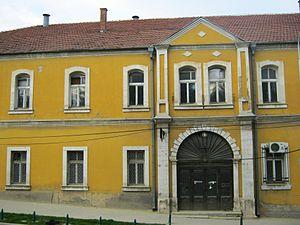
Le vieux bazar de Skopje est le plus grand bazar des Balkans en dehors d'Istanbul. Il se trouve au nord du centre-ville de Skopje, capitale de la Macédoine du Nord, à proximité du Vardar. Le bazar est le seul quartier ancien de la ville à avoir largement survécu au tremblement de terre de 1963.